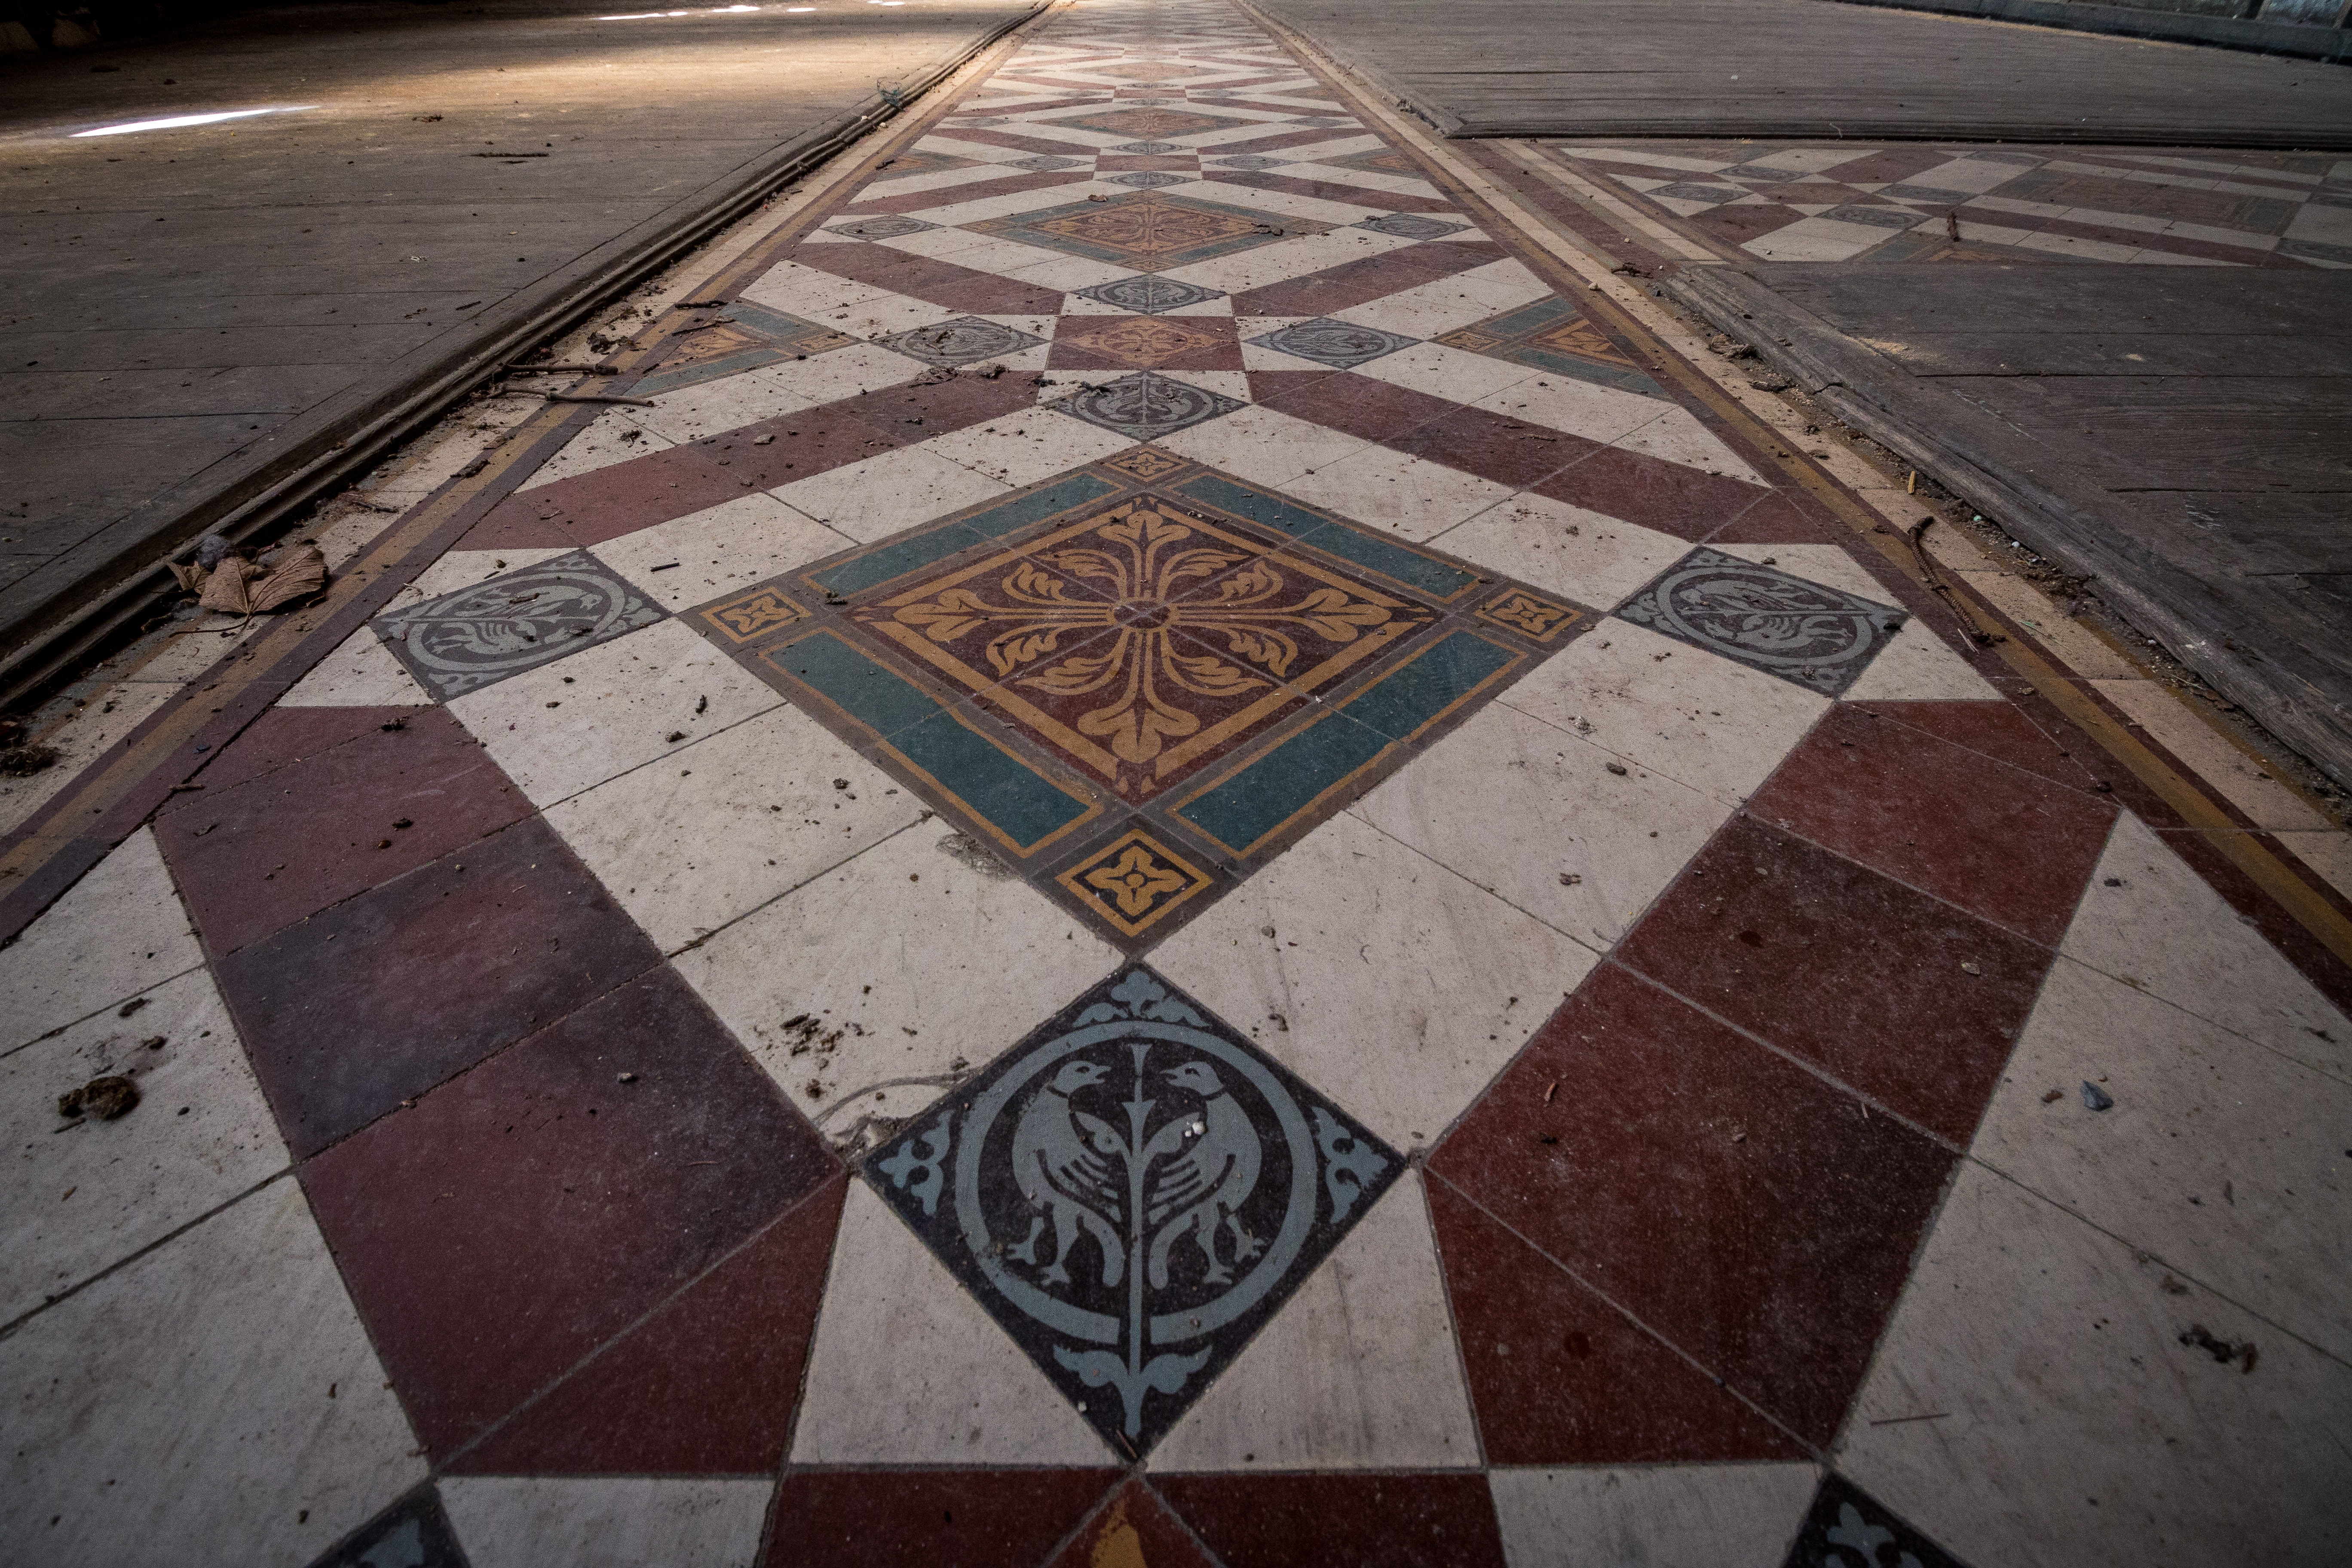
architecture, wood, floor, building, old, atmosphere, pattern, broken, tile, decay, old building, material, circle, art, transience, design, dilapidated, symmetry, weird, shape, past, historically, leave, masonry, break up, lapsed, ailing, lost place, run down, flooring, passed, wood flooring, road surface, historic tile flooring